Elwyn Berlekamp

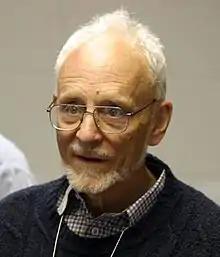
Berlekamp in 2005

Elwyn Ralph Berlekamp (September 6, 1940 – April 9, 2019) was a professor of mathematics and computer science at the University of California, Berkeley. Berlekamp was widely known for his work in computer science, coding theory and combinatorial game theory.